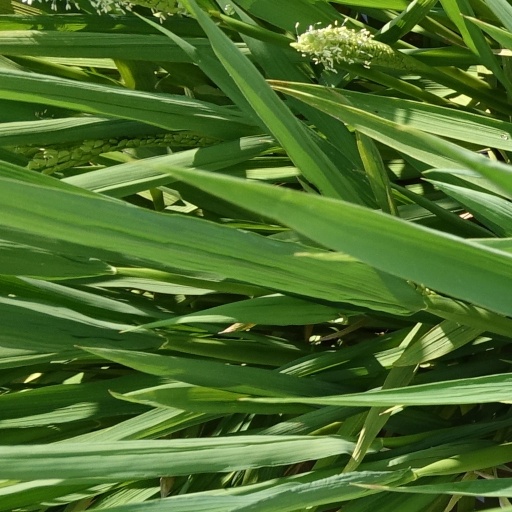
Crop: rice